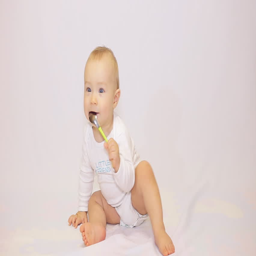
beautiful little baby on a white background